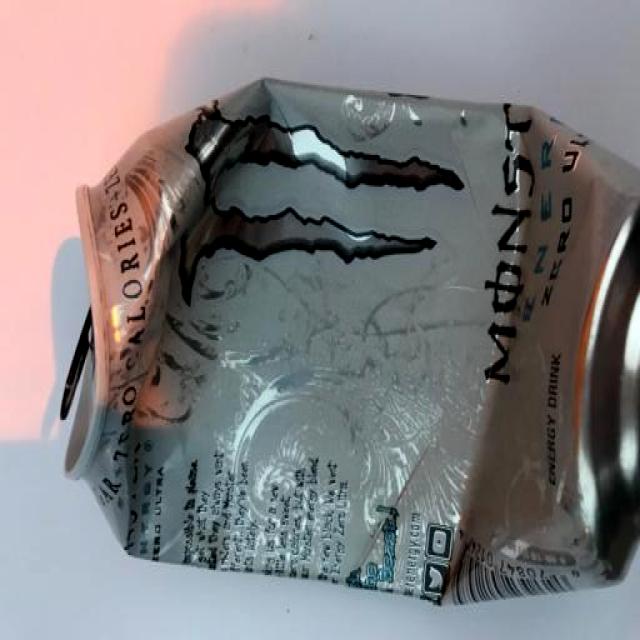
Label: Metal